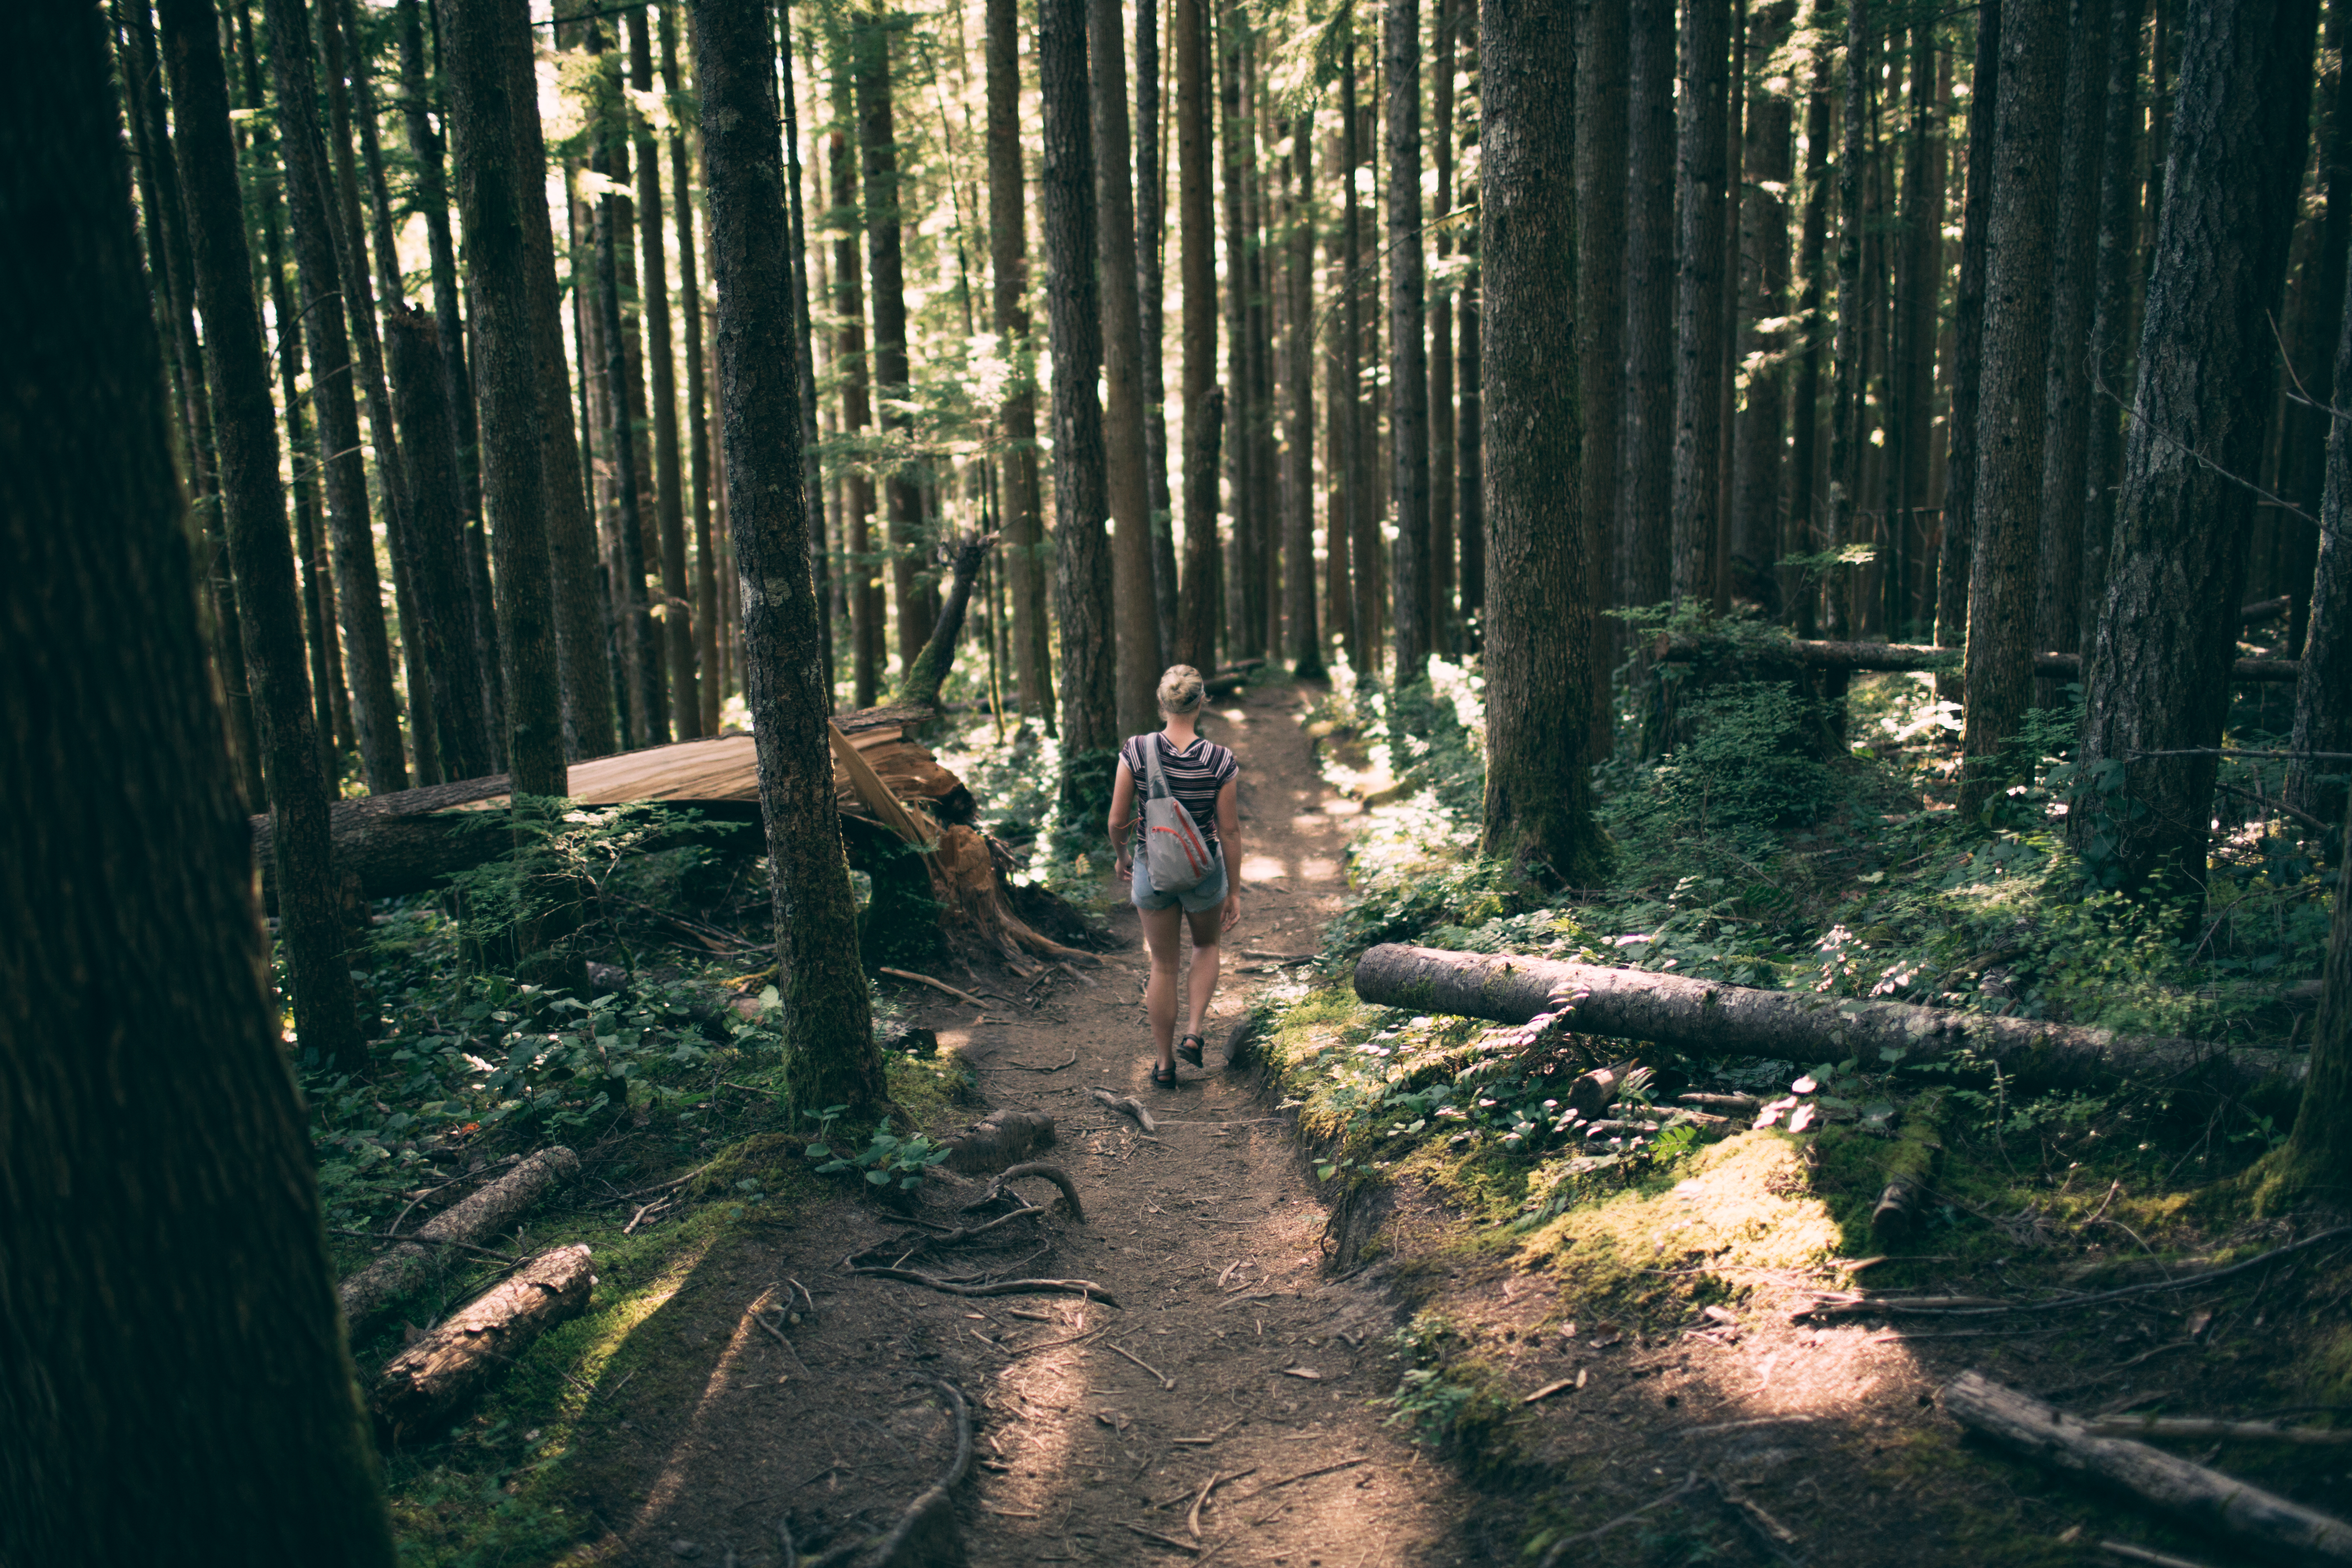
tree, nature, forest, wilderness, sunlight, jungle, autumn, darkness, rainforest, woodland, habitat, ecosystem, screenshot, natural environment, woody plant